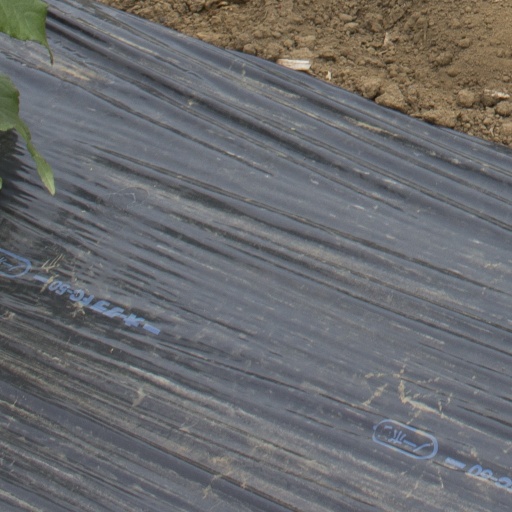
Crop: Jerusalem artichoke